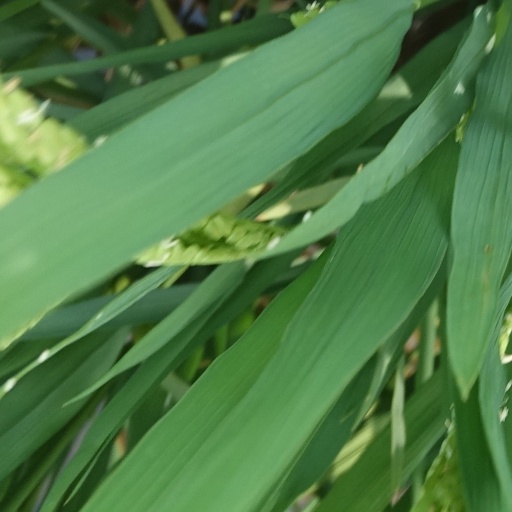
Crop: rice